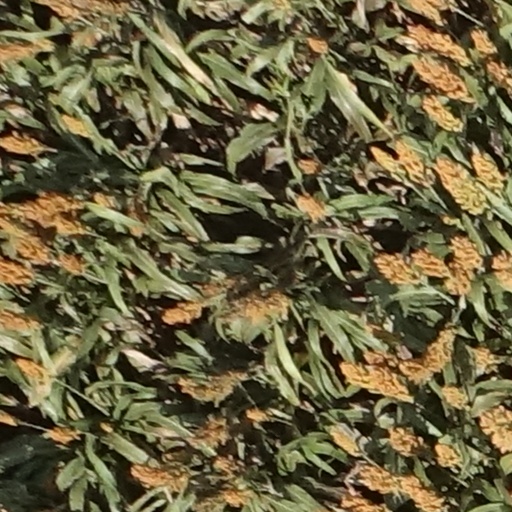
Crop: sorghum